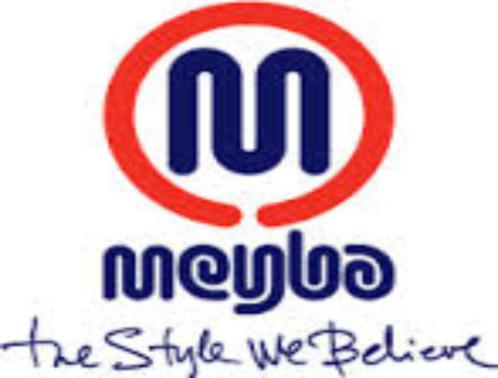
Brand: meyba-2
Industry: Clothes